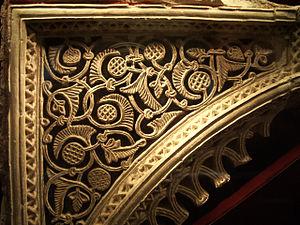
Le palais de l'Aljaferia est un palais fortifié construit durant la seconde moitié du XIᵉ siècle, à l'époque d'Al-Muqtadir, à Saragosse, en tant que résidence des rois Banu Hud. Il reflète la splendeur de la taïfa de Saragosse au moment de son apogée politique et culturel.